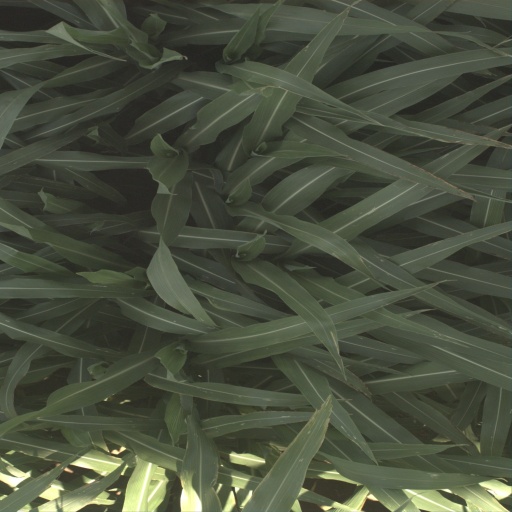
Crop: sorghum